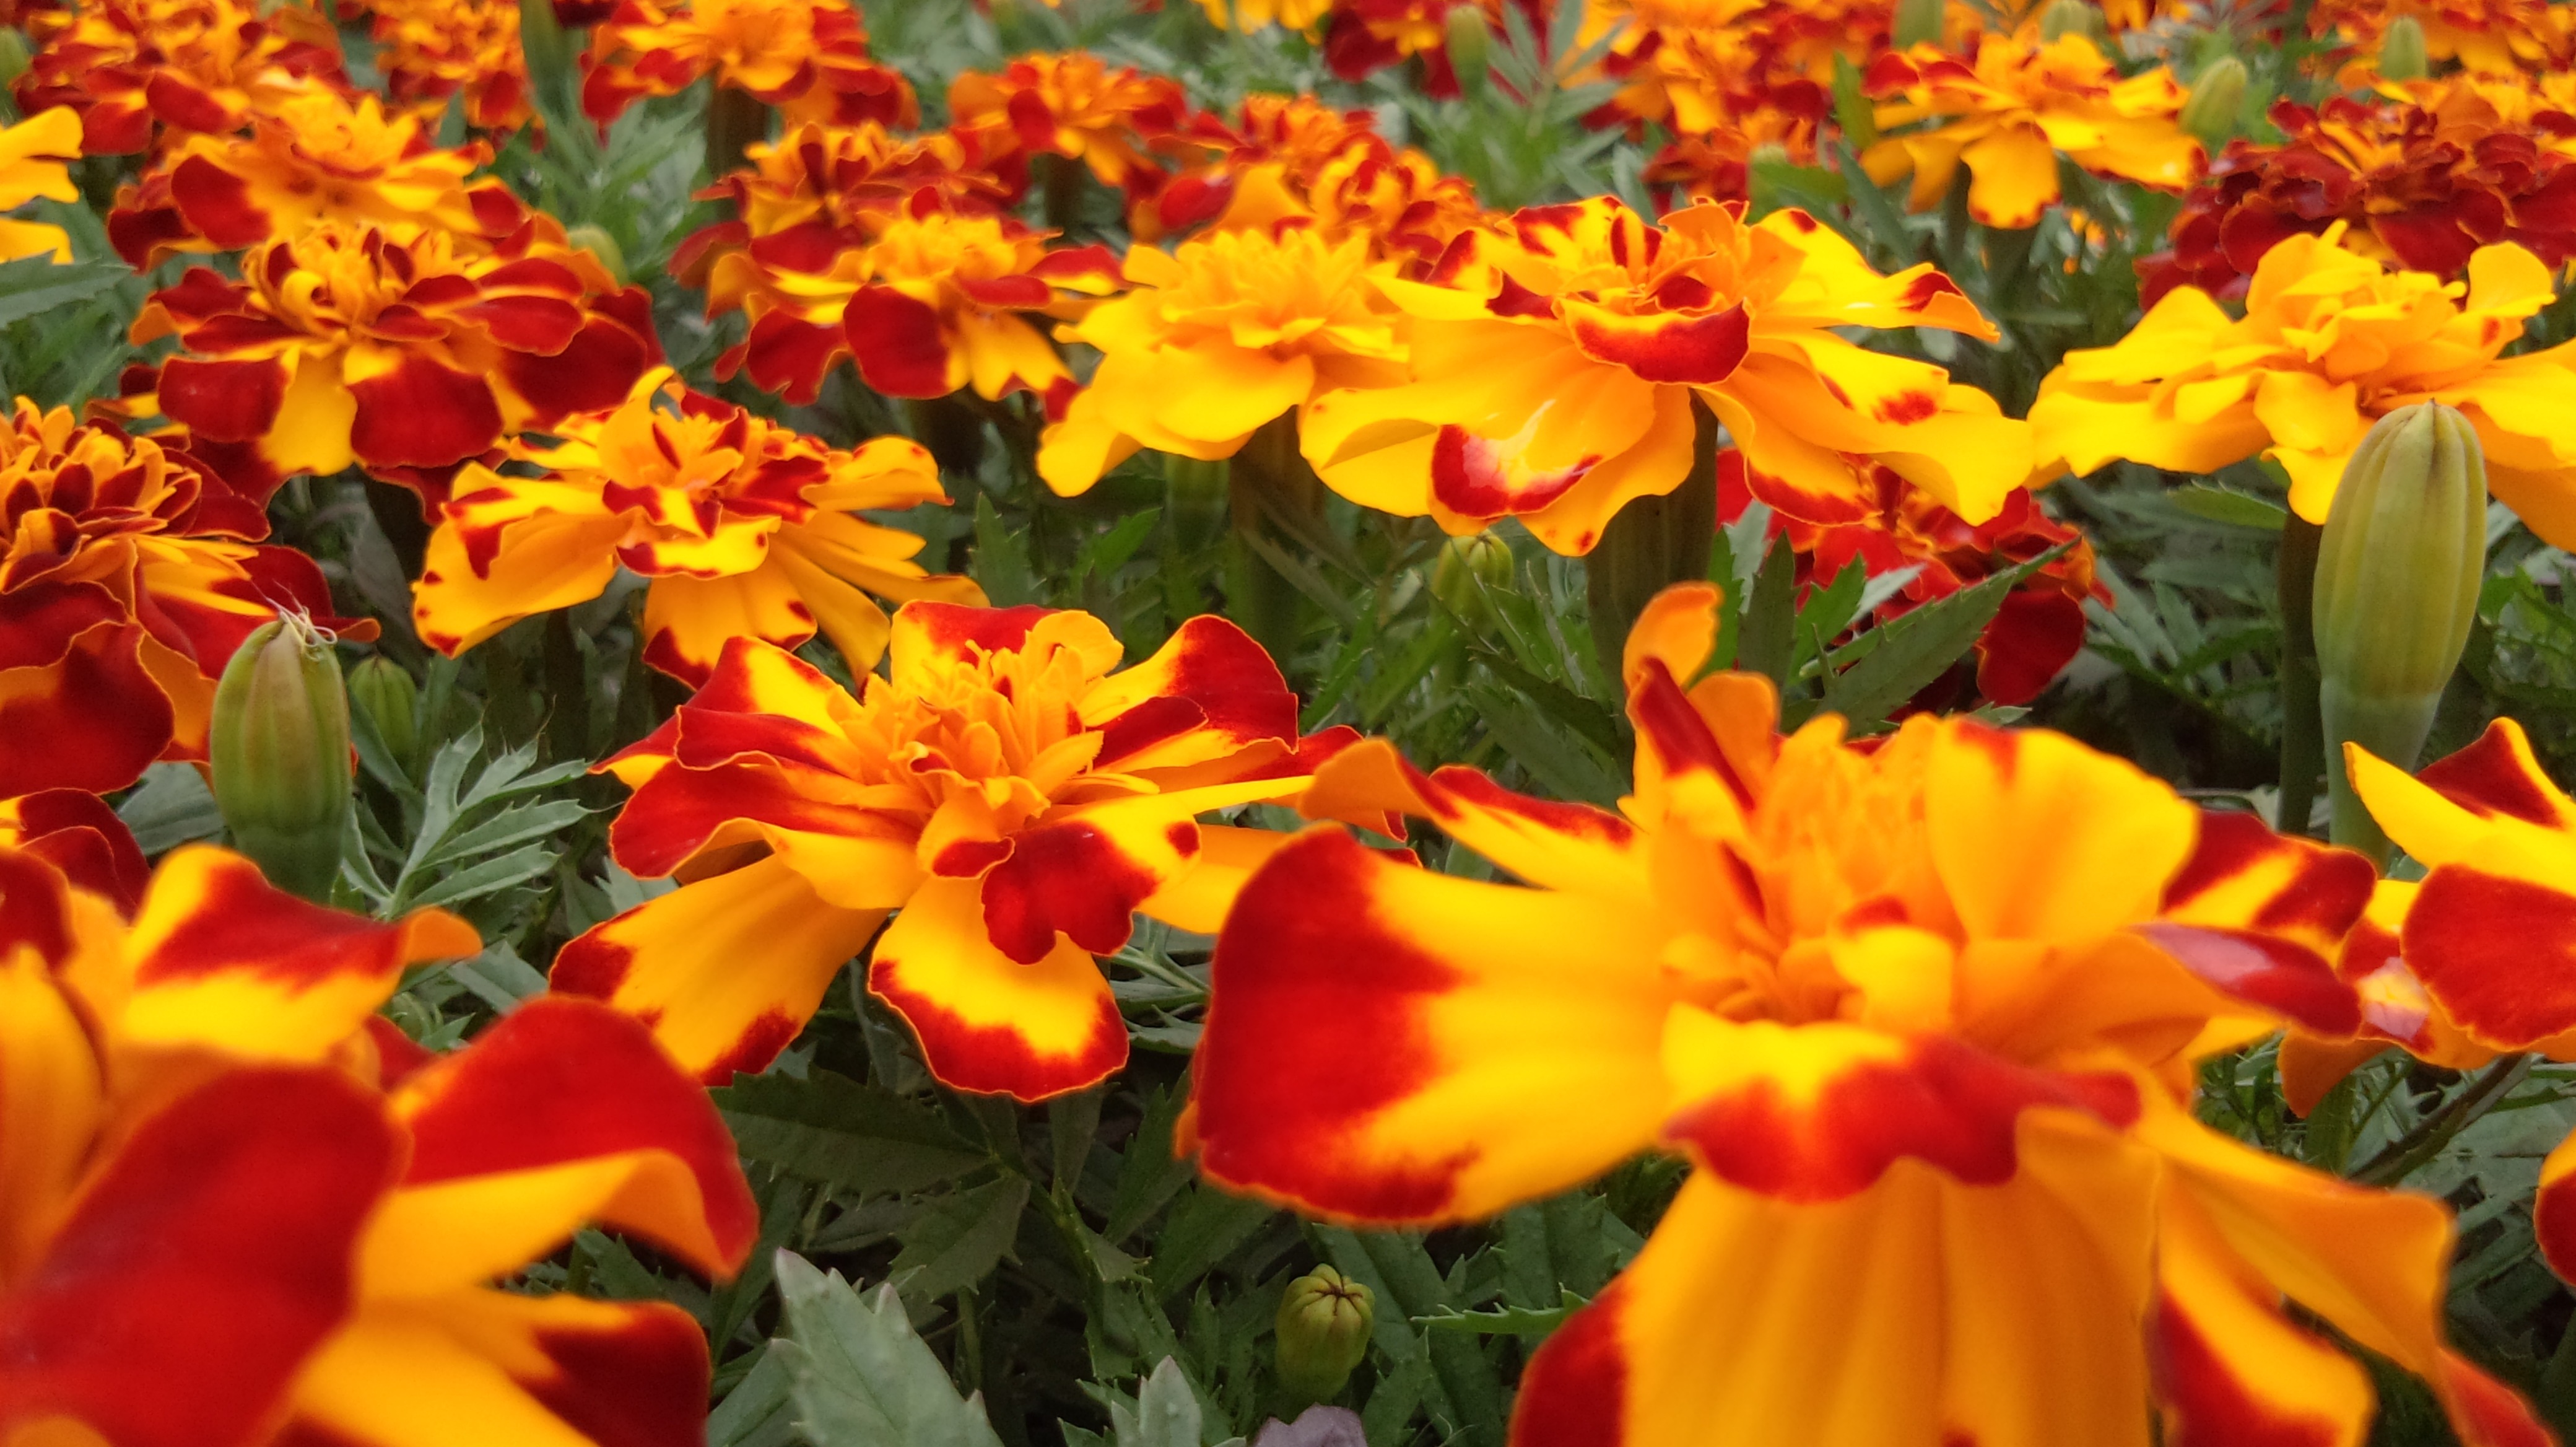
plant, flower, petal, natural, botany, flora, wildflower, flowers, flower bed, marigold, flowering plant, annual plant, land plant